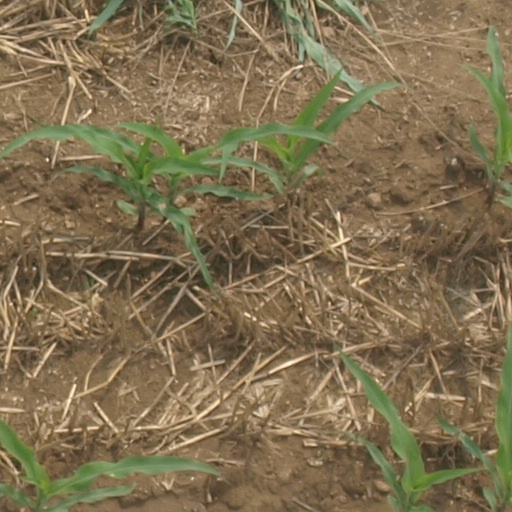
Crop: maize; corn